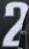
Number: 2